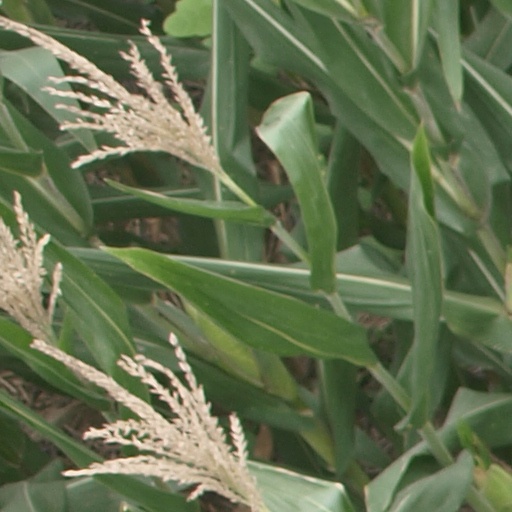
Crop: maize; corn